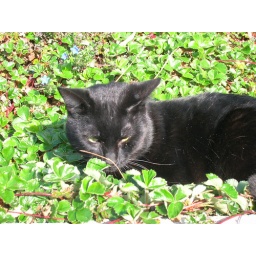
My cat Nobska laying in an ivy bed